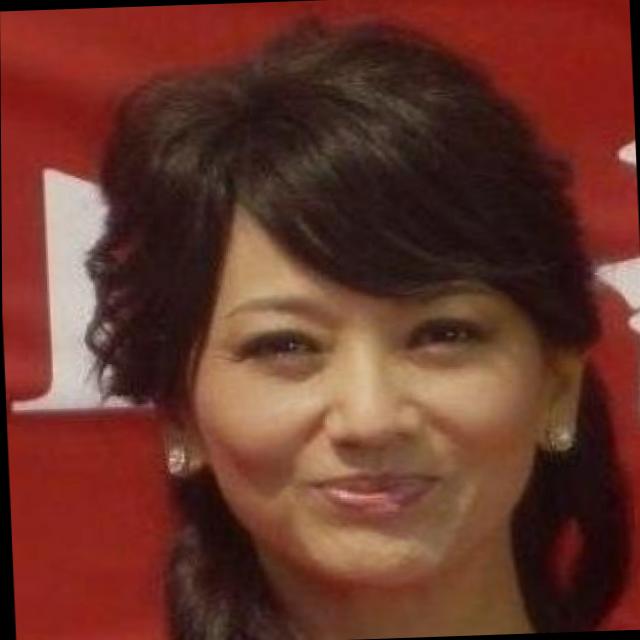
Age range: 45-64